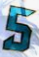
Number: 5